NatWest

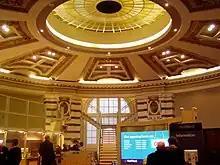
The circular banking hall at Castle Street, Liverpool, a Grade II* listed building

Deregulation in the 1980s, culminating in the Big Bang in 1986, also encouraged the bank to enter the securities business. County Bank, its merchant banking subsidiary formed in 1965, acquired various stockbroking and jobbing firms to create the investment banking arm County NatWest. National Westminster Home Loans was established in 1980 and other initiatives included the launch of the Piggy Account for children in 1983, the Credit Zone, a flexible overdraft facility on which customers only pay interest (now commonplace, this so-called "pink" debt was innovative when launched) and the development of the Mondex electronic purse (later sold to MasterCard Worldwide) in 1990. "The Action Bank" advertising campaign spearheaded a new marketing-led approach to business development. Under the direction of Robin Leigh-Pemberton, who became chairman in 1977, the bank also expanded internationally, forming National Westminster Bancorp in the United States of America with a network of 340 branches across two states, National Westminster Bank of Canada and NatWest Australia Bank; and opening branches on the European continent and in the Far East. In 1982, the Frankfurt office of International Westminster Bank merged with Global Bank AG to form Deutsche Westminster Bank. In 1985, Banco NatWest España was formed and National Westminster Bank SA was incorporated in 1988, taking over the bank's six branches in France and Monaco. In 1989, International Westminster Bank was merged into National Westminster Bank by Act of Parliament.